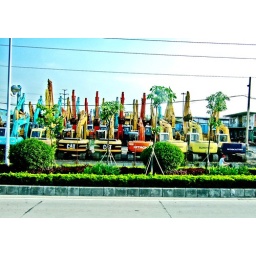
on the way back from China, sitting in a limo bus, saw those colorful giant machines..